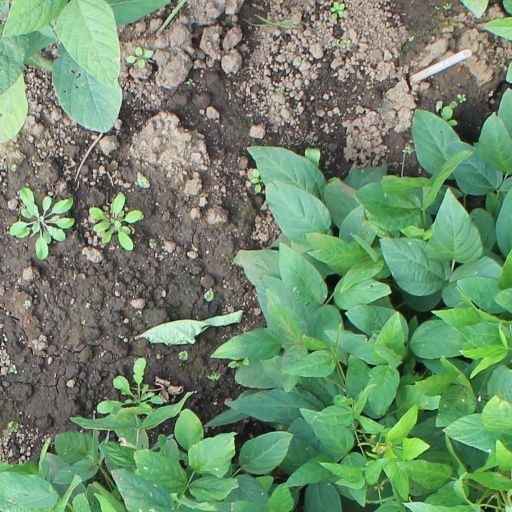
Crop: soybean